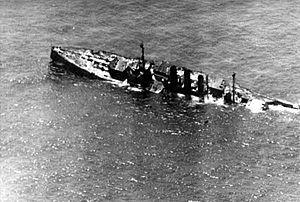
Le SMS Ostfriesland est un cuirassé allemand de classe Helgoland et de type dreadnought qui a participé, au sein de la Kaiserliche Marine, à plusieurs batailles navales durant la Première Guerre mondiale.